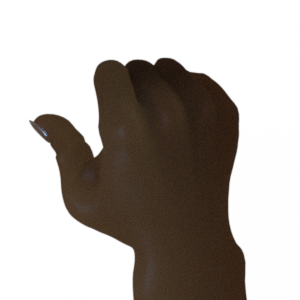
Label: rock